Chinatown (Washington, D.C.)

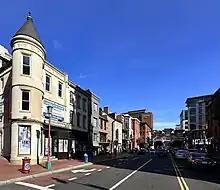
The 700 block of H Street NW in Chinatown. Constructed in the 19th century, the buildings are designated as contributing properties to the Downtown Historic District.

Along with the development of the Verizon Center, historic buildings, mainly along the west side of 7th Street, were renovated and tenanted, primarily with nationally known brand shops and dining establishments. Within a short time, a significant mixed-use office-residential-retail development on the southeast corner of 7th and H streets commenced construction. These developments, which included restaurants, shops, a cinema complex, and a bowling alley, together with the Verizon Center, transformed the area into a bustling scene for nightlife, shopping, and entertainment. An anomaly is that most of the businesses are no longer representative of Chinatown, yet due to city design mandates put in place by the Chinatown Steering Committee in anticipation of urban development, even national chains hang their names in Chinese outside their stores. As a result, D.C.'s Chinatown can be categorized as semiotic landscape different than other Chinatowns. Chinatown has become home to many high-growth technology companies, such as Blackboard, Blue State Digital, LivingSocial, and The Knowland Group. It is also the location of the Washington branch of the Goethe-Institut.